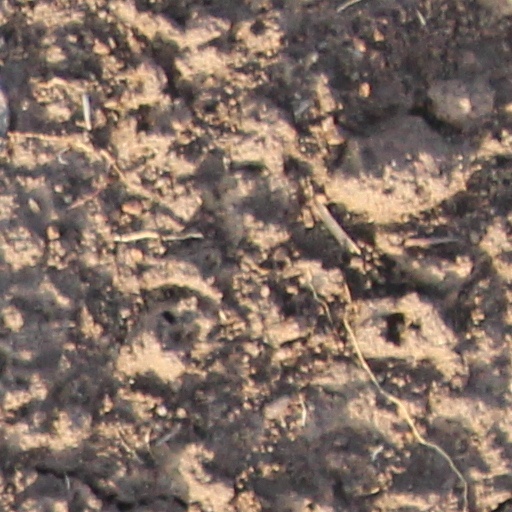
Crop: wheat